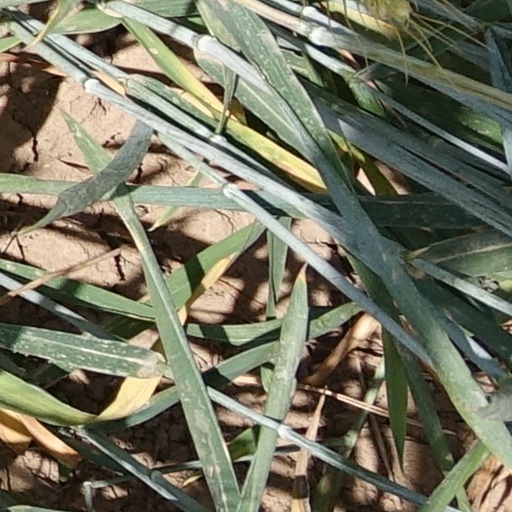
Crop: wheat